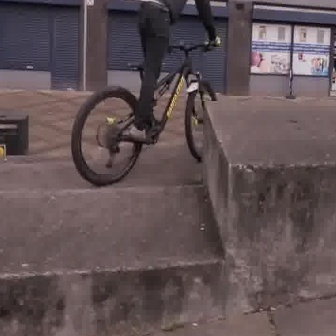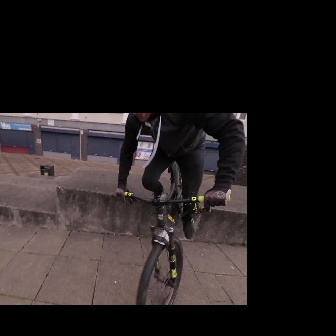
  Please identify the target specified by the bounding box [70,34,221,185] in the first image and locate it in the second image. Return the coordinates in [x_min,y_min,x_max,y_max] format.
Answer: [115,188,230,303]